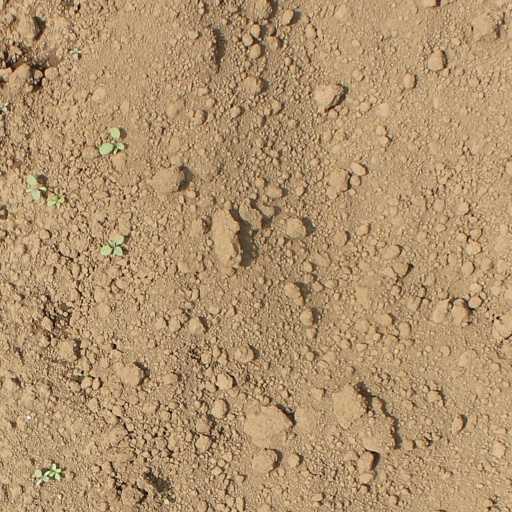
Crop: soybean